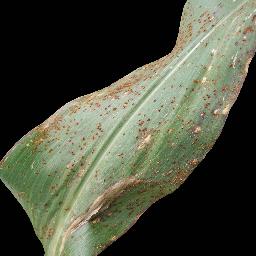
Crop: corn
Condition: (maize)_common_rust